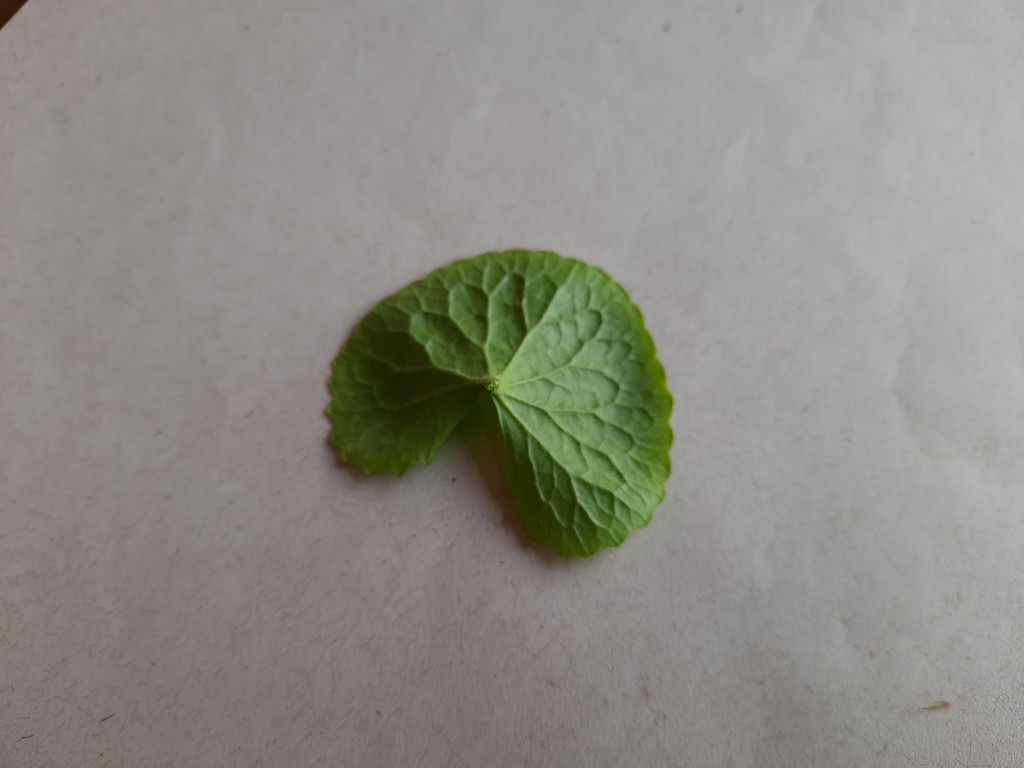
Label: Healthy